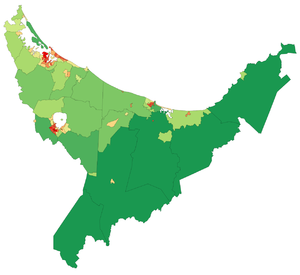
La baie de l'Abondance est une région de Nouvelle-Zélande située dans le Nord-Est de l'Île du Nord. Sa plus grande ville est Tauranga, à l'ouest. C'est une large indentation de la côte Nord de l'Île du Nord de la Nouvelle-Zélande. Elle s'étire de la péninsule de Coromandel à l'Ouest jusqu'au cap Runaway à l'Est sur 259 km de ligne de côte. La région de la baie de l'Abondance est située autour d'une étendue d'eau et comprend plusieurs îles de la baie.